Emperor Kōkō

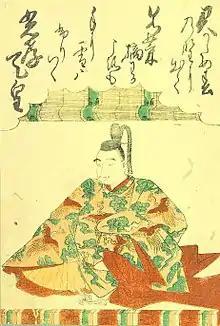
Portrait by Katsukawa Shunshō, 1775

was the 58th emperor of Japan, according to the traditional order of succession.